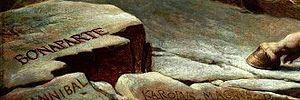
Bonaparte franchissant le Grand-Saint-Bernard est un portrait équestre de Napoléon Bonaparte alors Premier Consul, réalisé par Jacques-Louis David entre 1800 et 1803. Napoléon est représenté lors du franchissement du col alpin du Grand-Saint-Bernard par l'armée de réserve, épisode qui marque le début de la seconde campagne d'Italie.
Le passage des Alpes par Hannibal est une étape majeure de la marche vers l’Italie de l’armée d’Hannibal Barca, réalisée à la fin de l’année 218 av. J.-C., au début de la deuxième guerre punique déclenchée contre Rome. La voie terrestre par le sud de la Gaule est la seule possible pour conduire plusieurs dizaines de milliers d'hommes d'Espagne en Italie. De surcroît, Hannibal espère trouver des alliés parmi les tribus gauloises de Gaule cisalpine, en arrivant dans un territoire mal contrôlé par les Romains. Après avoir traversé le Languedoc et passé le Rhône, Hannibal évite d'affronter l'armée de Scipion débarquée dans les bouches orientales du Rhône et conduit ses troupes à travers les Alpes en dix jours d'approche, neuf jours de montée au milieu de tribus hostiles, deux jours de regroupement au col et quatre jours de descente en se taillant un chemin dans le versant, pour parvenir enfin dans la plaine du Pô. Quoique difficile, le franchissement des Alpes par une armée n'est pas exceptionnel dans l'Antiquité. C'est la figure de son chef de guerre Hannibal et la présence des éléphants qui lui donnent un relief unique et ont contribué à sa célébrité.